Bensafrim e Barão de São João

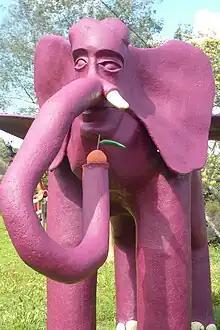

Opposite the statues on the other side of the road, is where he is said to live. Deodato Inácio Santos is also known for his lesser-known work in the Forest, where he has carved faces into the stones along the path, which is a part of the larger "Walk of Poets", a more recent creation from 2021. Santos has carved poetry and quotes into rock faces along one of the paths going through the forest.